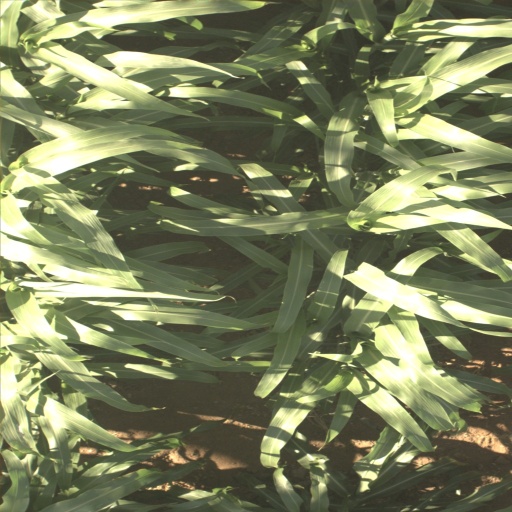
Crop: sorghum